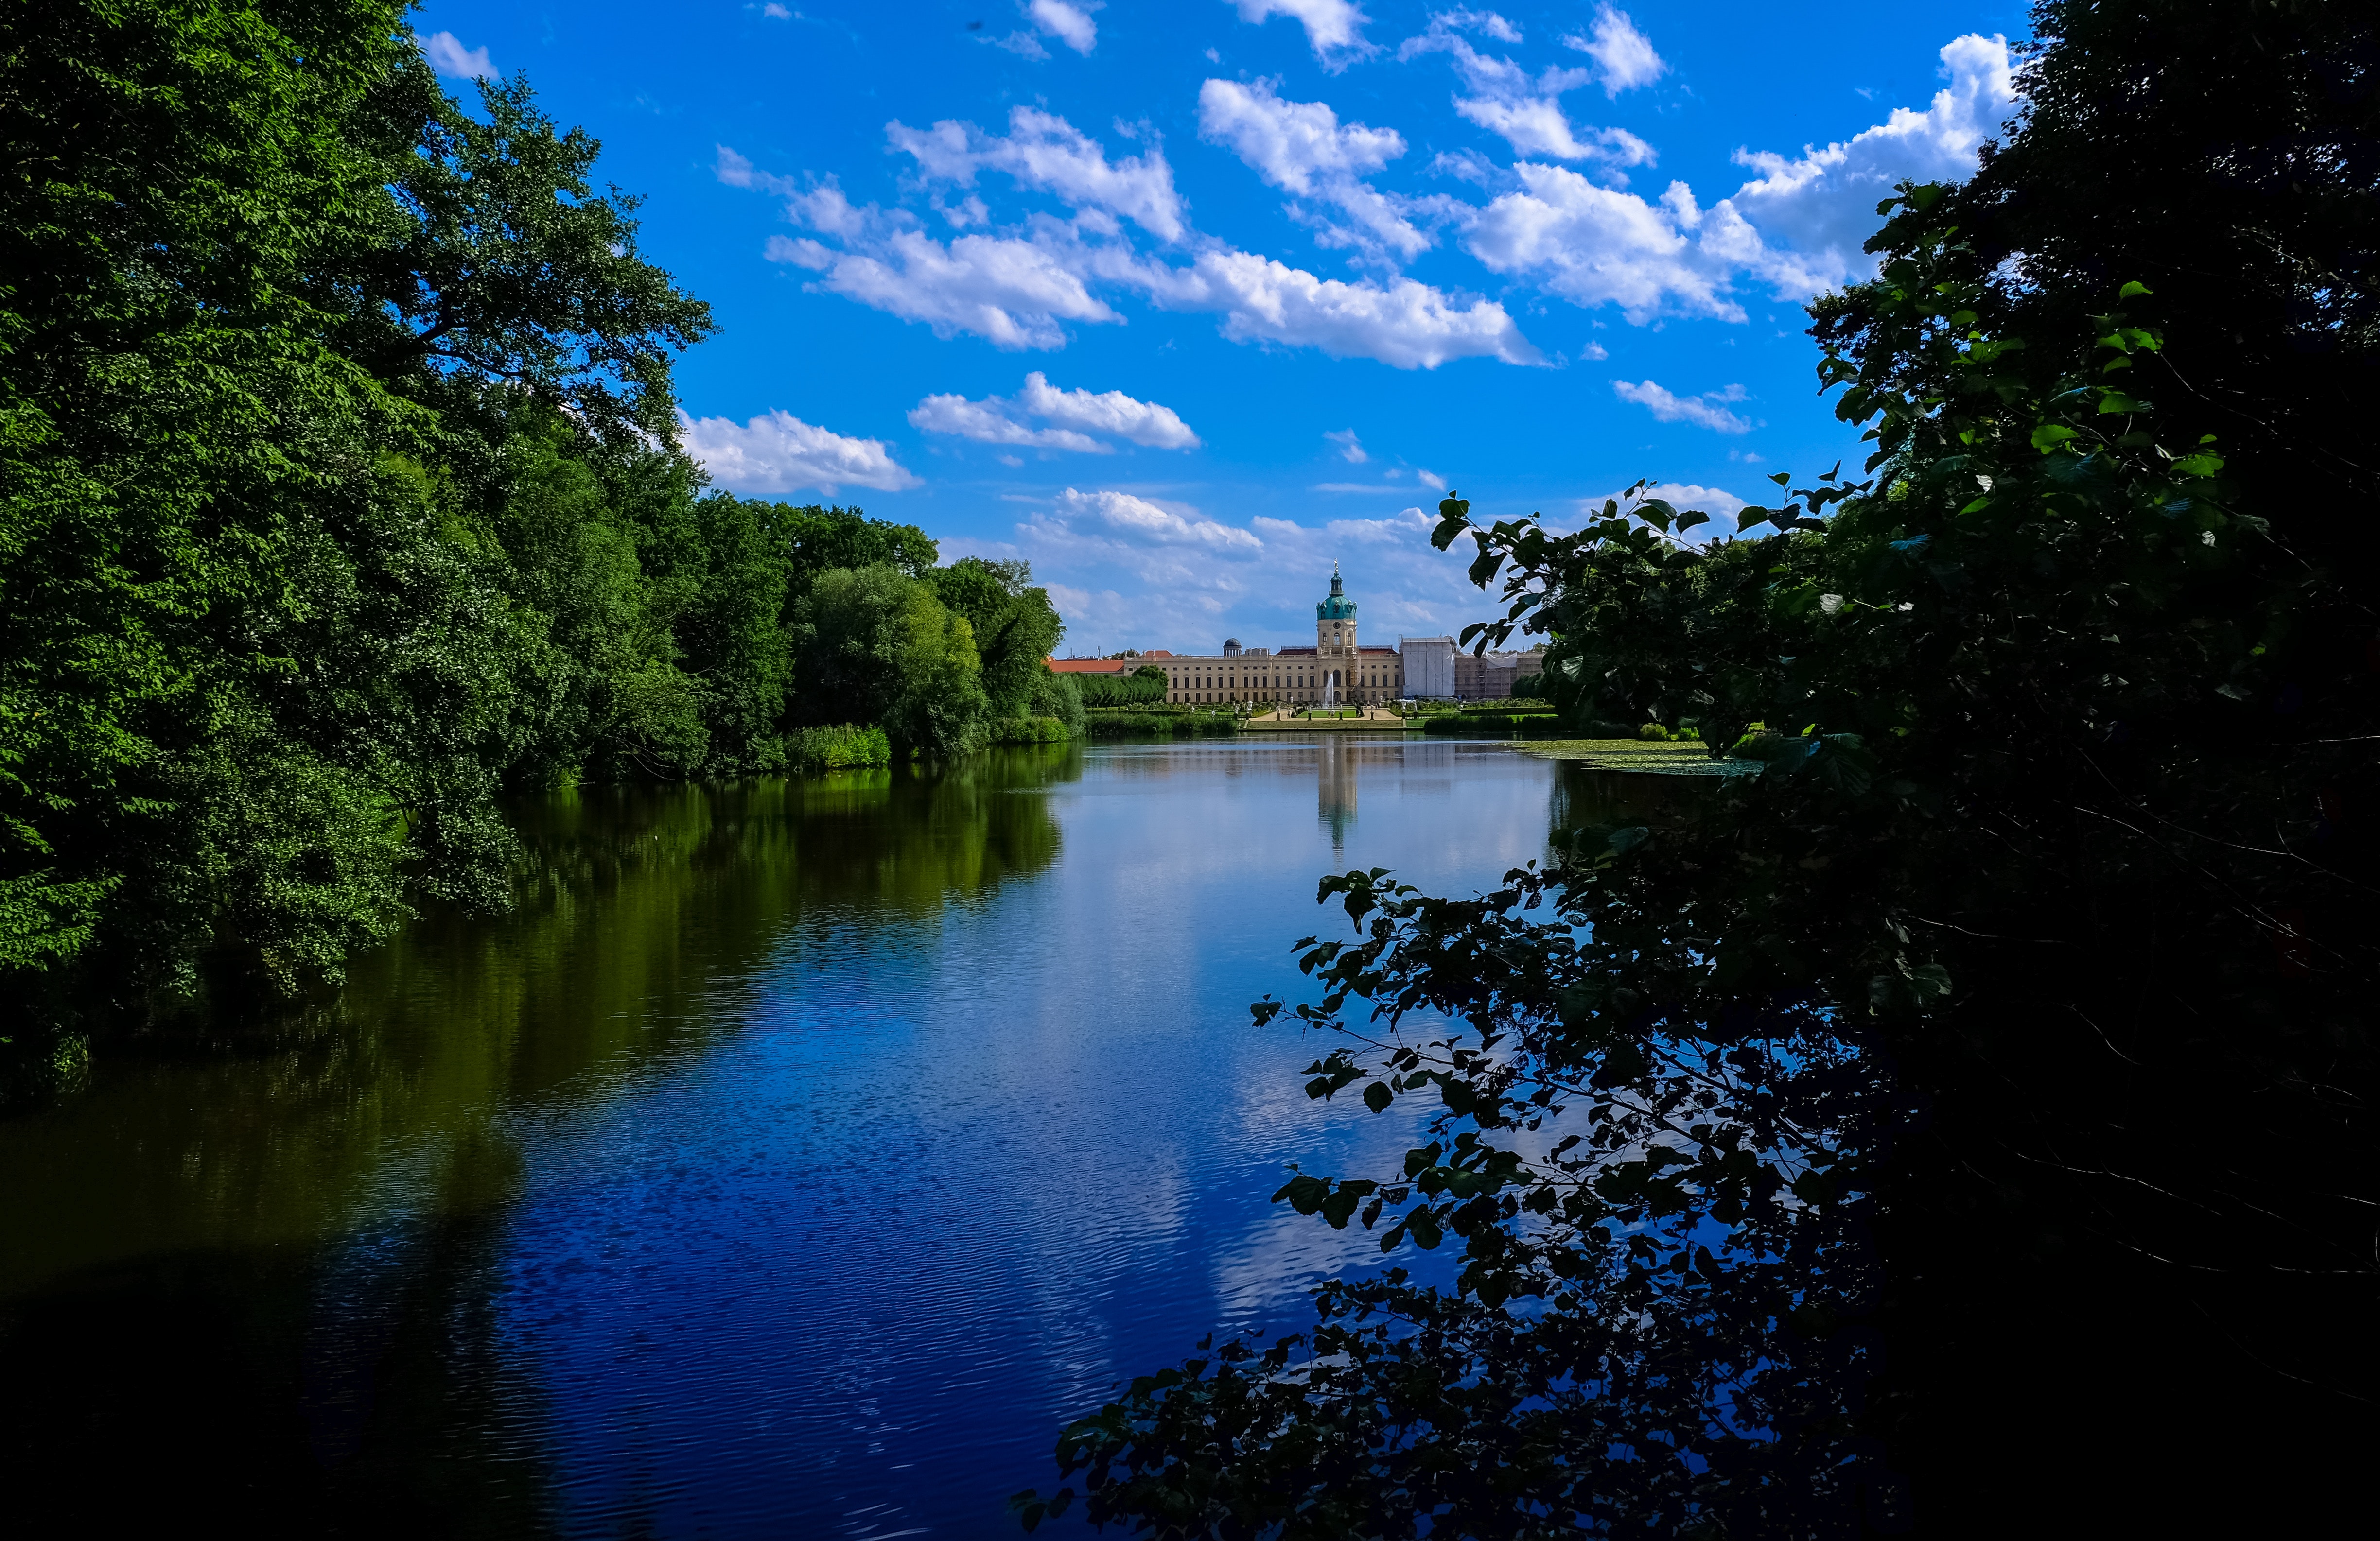
sky, body of water, water, river, reflection, nature, blue, natural landscape, tree, waterway, natural environment, cloud, water resources, lake, watercourse, bank, nature reserve, wilderness, biome, canal, reservoir, channel, pond, sunlight, landscape, plant, floodplain, forest, horizon, bayou, riparian forest, city, evening, fluvial landforms of streams, meteorological phenomenon, lacustrine plain